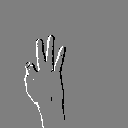
ASL letter: f